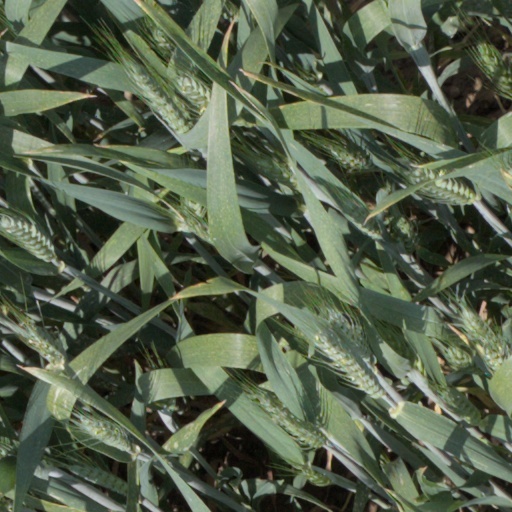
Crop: wheat